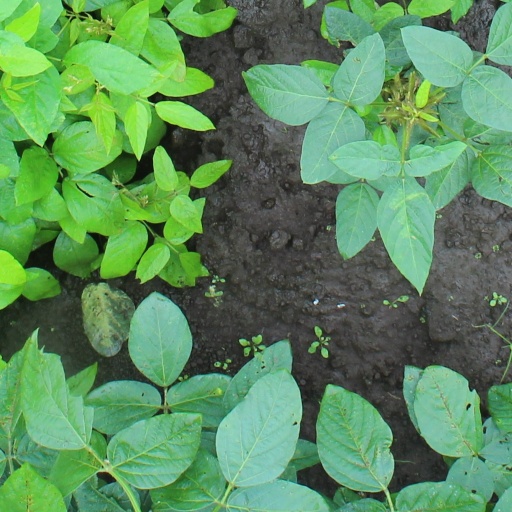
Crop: soybean